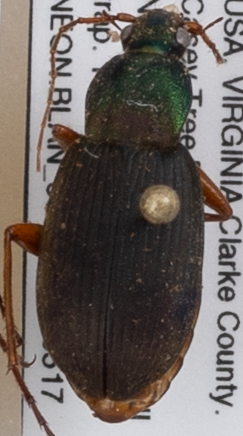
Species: Chlaenius aestivus
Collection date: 2022-05-17
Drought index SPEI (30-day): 0.858
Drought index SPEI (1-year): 0.142
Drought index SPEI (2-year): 0.32